Willy Haas

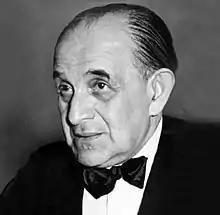
mid-20th century

Willy Haas (7 June 1891 – 4 September 1973) is a German editor, film critic, and screenwriter. He wrote for 19 films between 1922 and 1933, and was a member of the jury at the 8th Berlin International Film Festival.